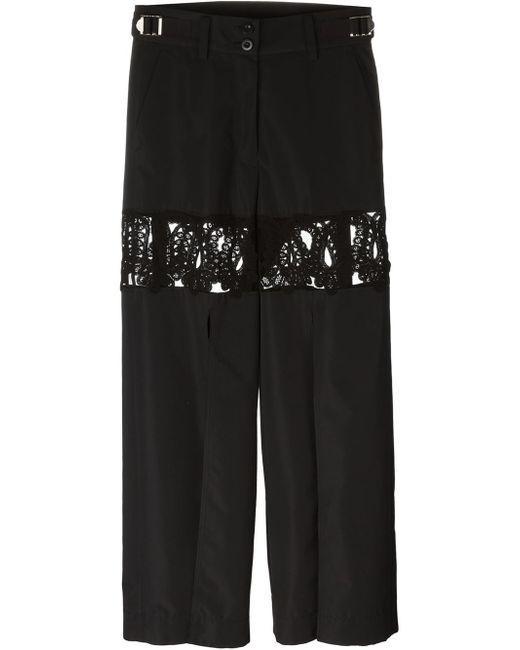
Lockere Passform schwarze Unterbekleidung für Damen